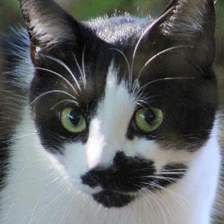
Label: animals